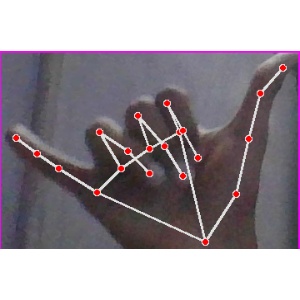
अक्षर: य